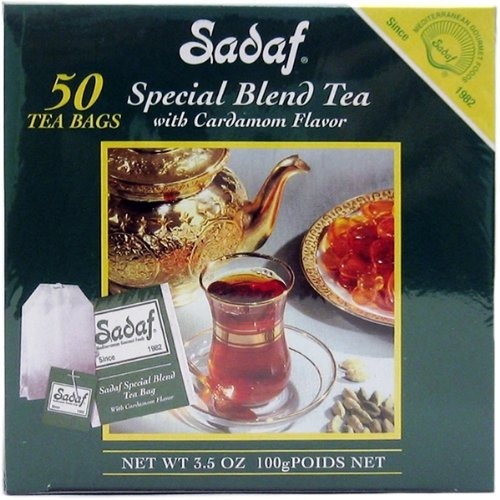
Item Name: Sadaf Special Blend tea with Cardamom, 50-Count (Pack of 4)
Bullet Point: each tea bags is filled with special blend of tea flavored with cardamom
Product Description: This item comes in a pack of four of 50 tea bags box
Value: 14.0
Unit: Ounce

Price: 30.22